Jacobus Arnoldus Graaff

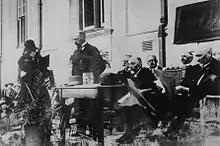
David Graaff and his brother Jacobus Graaff presenting a £100,000 donation to the De Villiers Graaff High School in 1907. David Graaff is making a speech, Jacobus Graaff is sitting to the right and Jan Smuts is seated in the extreme right.

He was chairman of the Afrikaner Bond's Cape Town branch and was elected to the Legislative Council representing the northwestern Cape in 1903. After the Union of South Africa was formed in 1910, he became a senator. From 1913 to 1920, he was minister without portfolio in Louis Botha's cabinet. He was minister of public works, posts and telegraphs in Jan Smuts's second ministry. He was knighted as a Knight Commander of the Order of St Michael and St George (KCMG) in 1917.